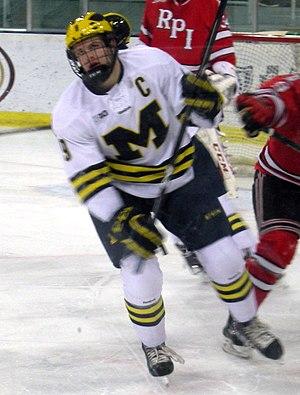
Andrew Copp est un joueur professionnel américain de hockey sur glace. Il évolue au poste de centre.